Montreal Crystals

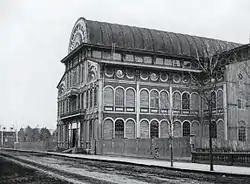
Crystal Palace Skating Rink, where the team played from 1885 to 1889.

The Montreal Crystals ("Crystal Hockey Club") were an ice hockey team based in Montreal, Quebec, Canada that existed from 1884 to 1895. One of the first established ice hockey teams, the Crystals played various challenges against other clubs in the early days of ice hockey competition. They won the Canadian championship in 1886, defeating Quebec, which withdrew due to numerous injuries in the final game. Later that year the Crystals helped to found the Amateur Hockey Association of Canada where they played the first five seasons. The club won the championship in 1887, defeating the Montreal Victorias in the last challenge of the season. The team played further challenges for the championship from 1888 to 1891.